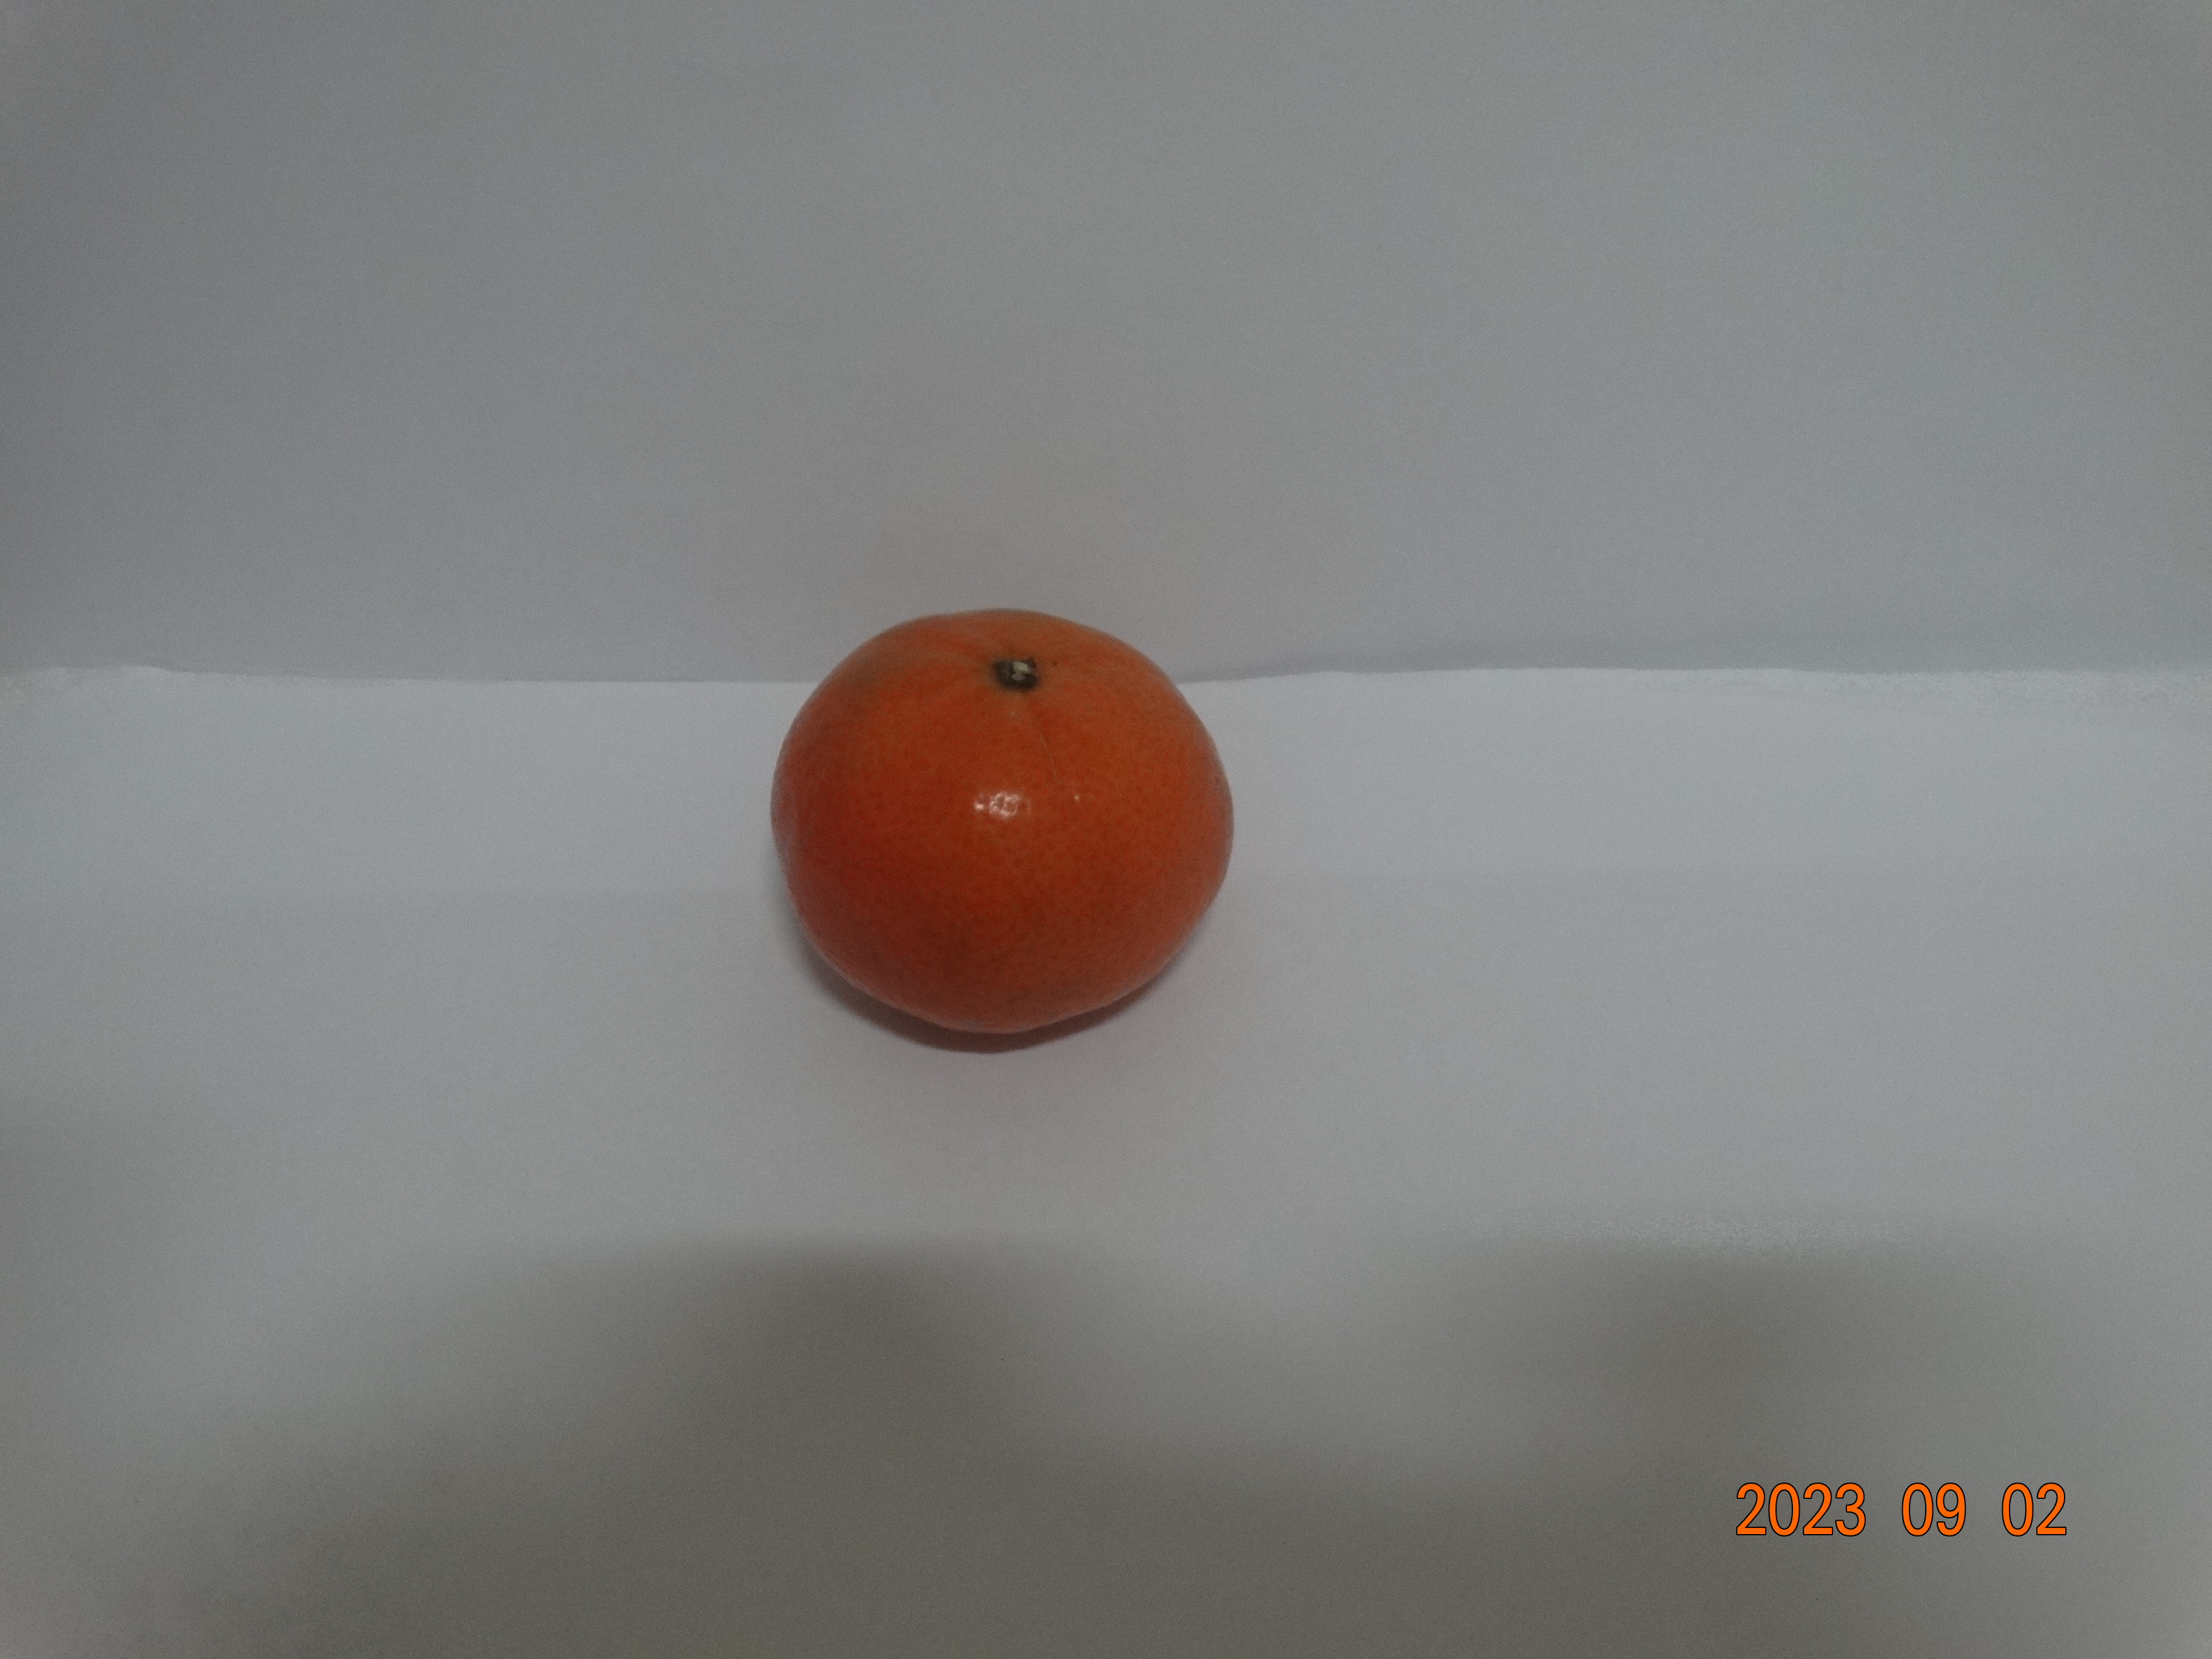
Citrus fruit variety: tangerine